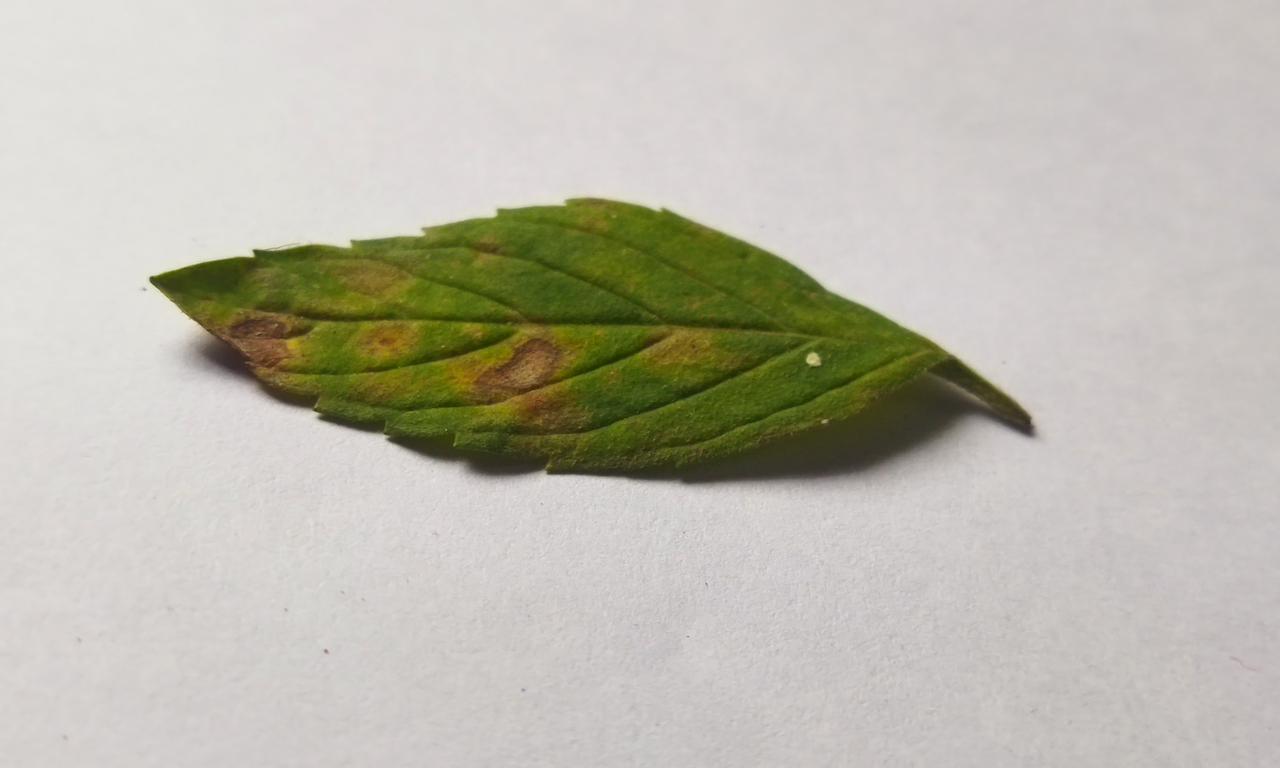
Label: Spoiled